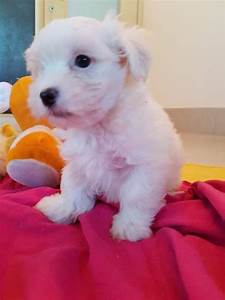
Label: dog